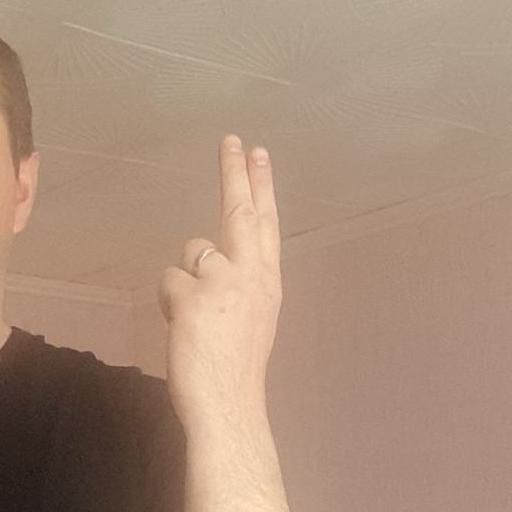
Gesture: two_up_inverted